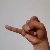
The image shows a hand gesture representing the letter 'J' in Indian Sign Language.